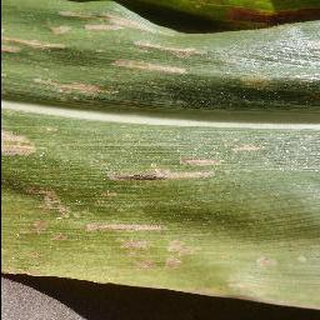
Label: corn_cercospora_leaf_spot